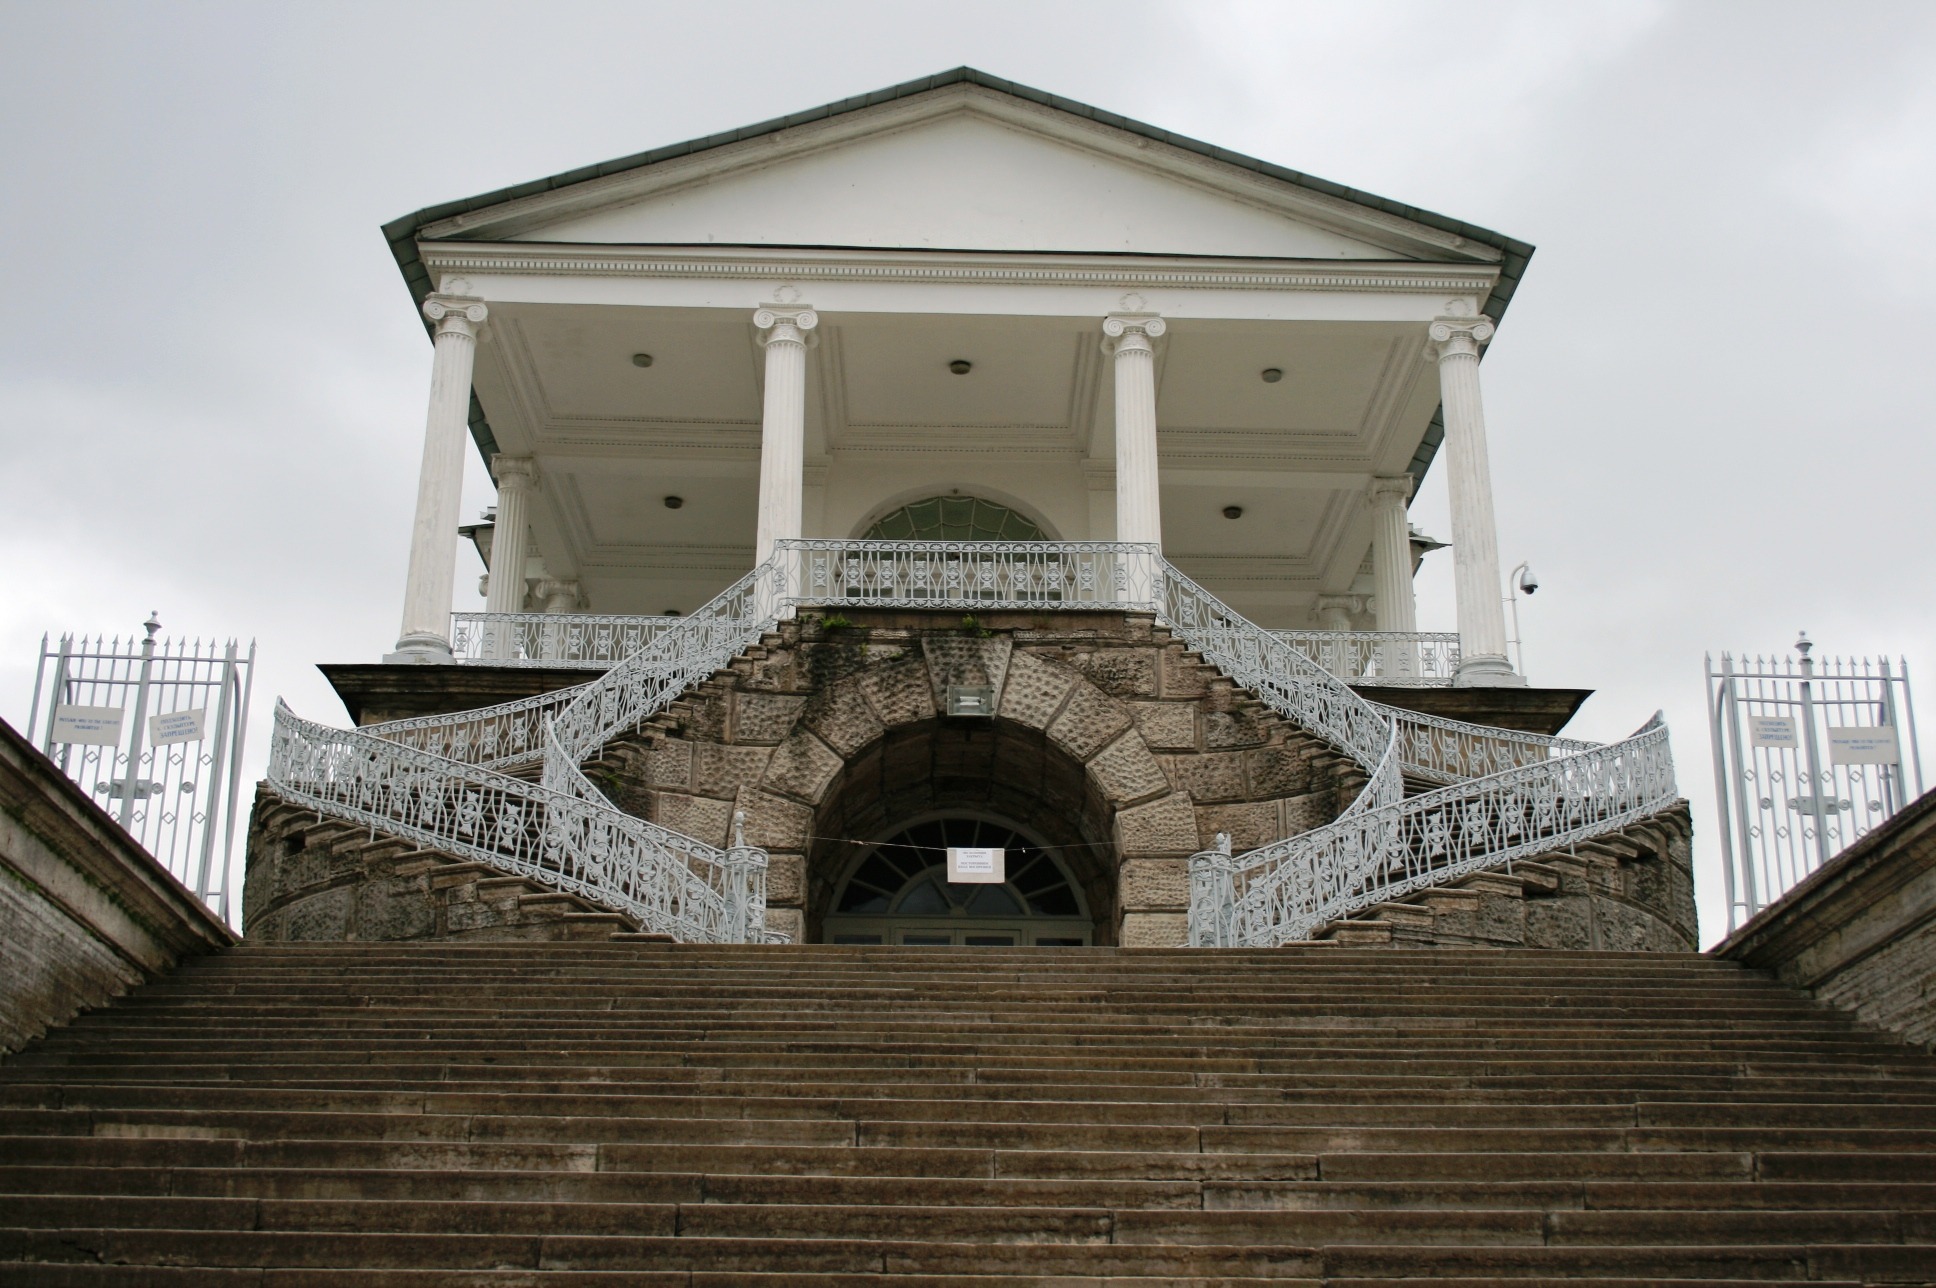
architecture, structure, white, house, building, old, staircase, tower, landmark, facade, church, chapel, historic, tourism, place of worship, design, monastery, history, aged, architecture design, st petersburg, historical building, ancient history, tsarskoe selo estate